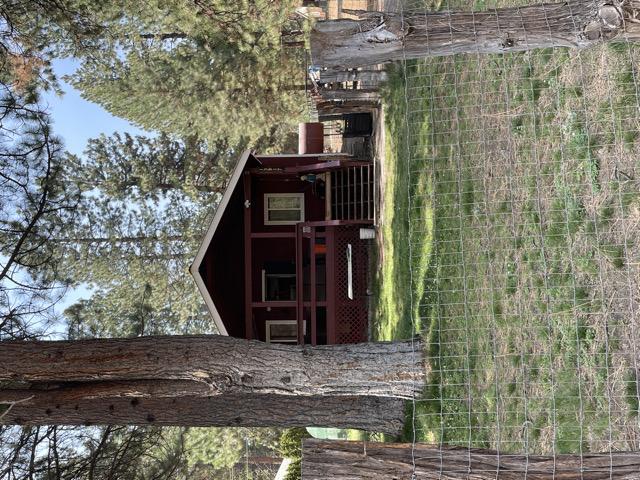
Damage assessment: no_damage